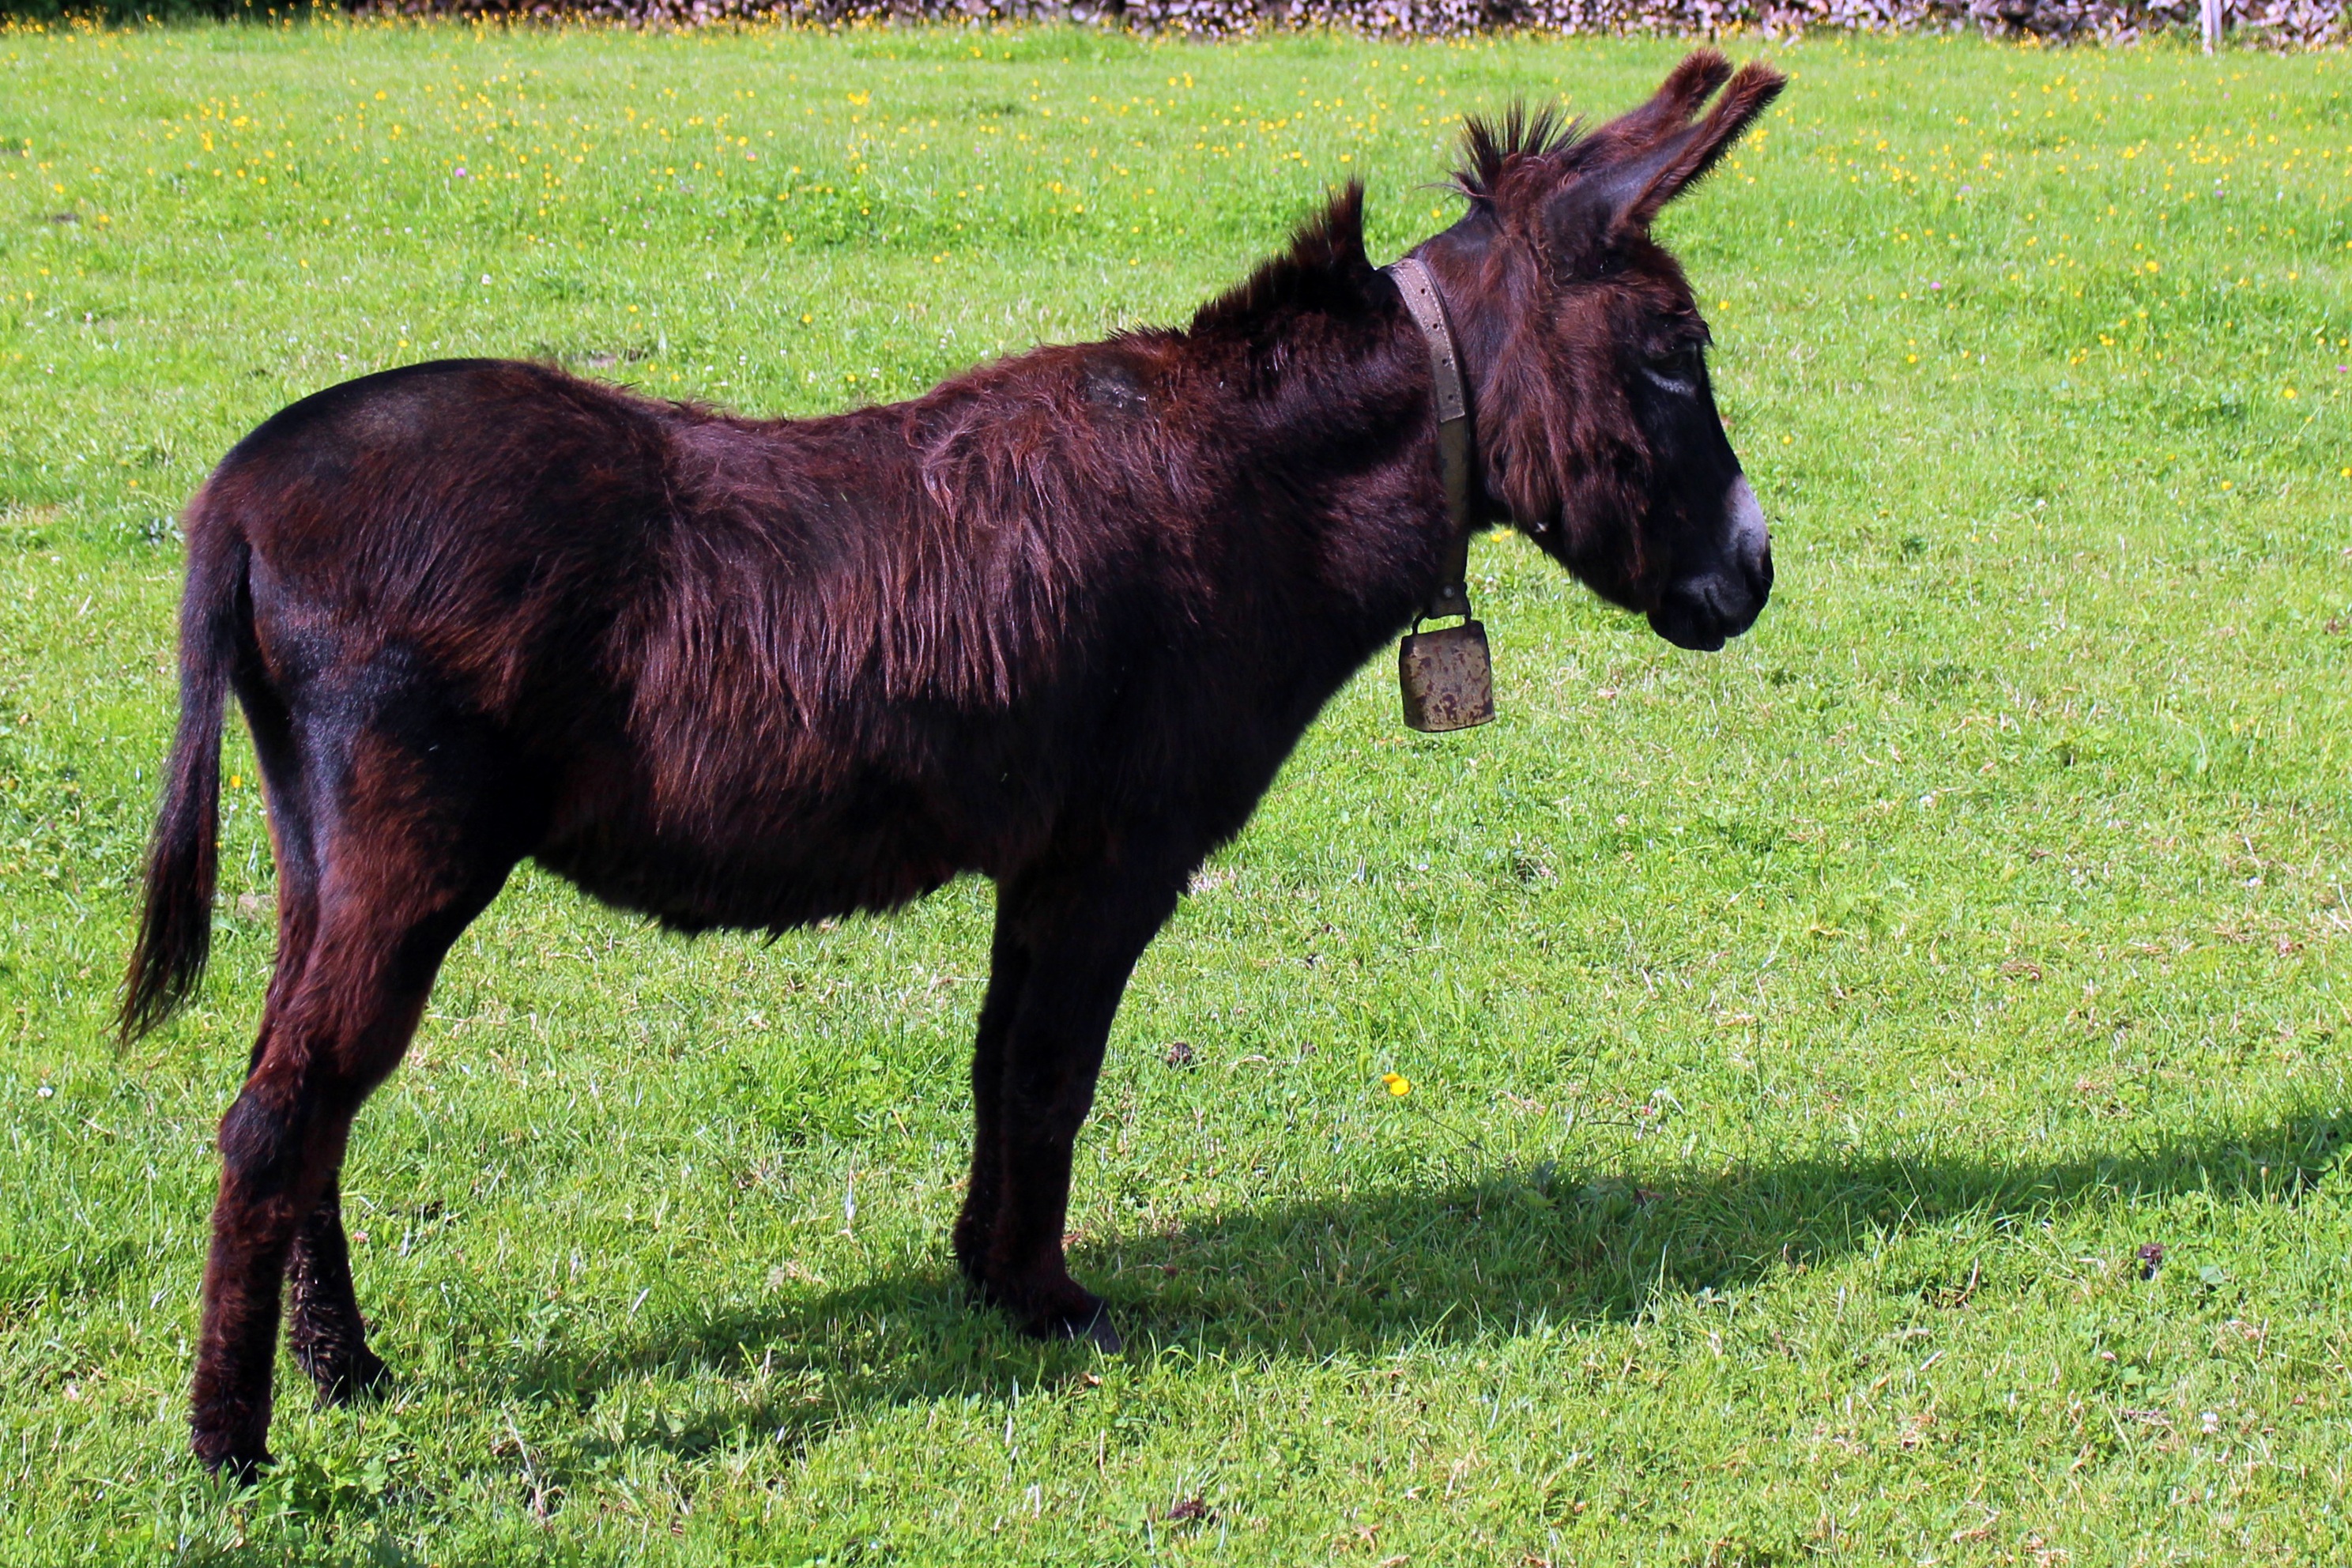
animal, alone, pasture, grazing, horse, brown, mammal, stallion, mane, lonely, fauna, donkey, stand, vertebrate, mare, wait, foal, colt, pack animal, domestic donkey, horse like mammal, mustang horse